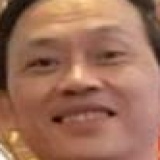
ca sĩ Dương Triệu Vũ